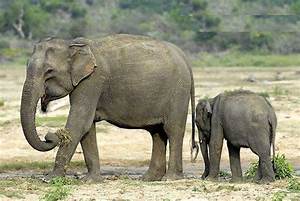
Label: elephant